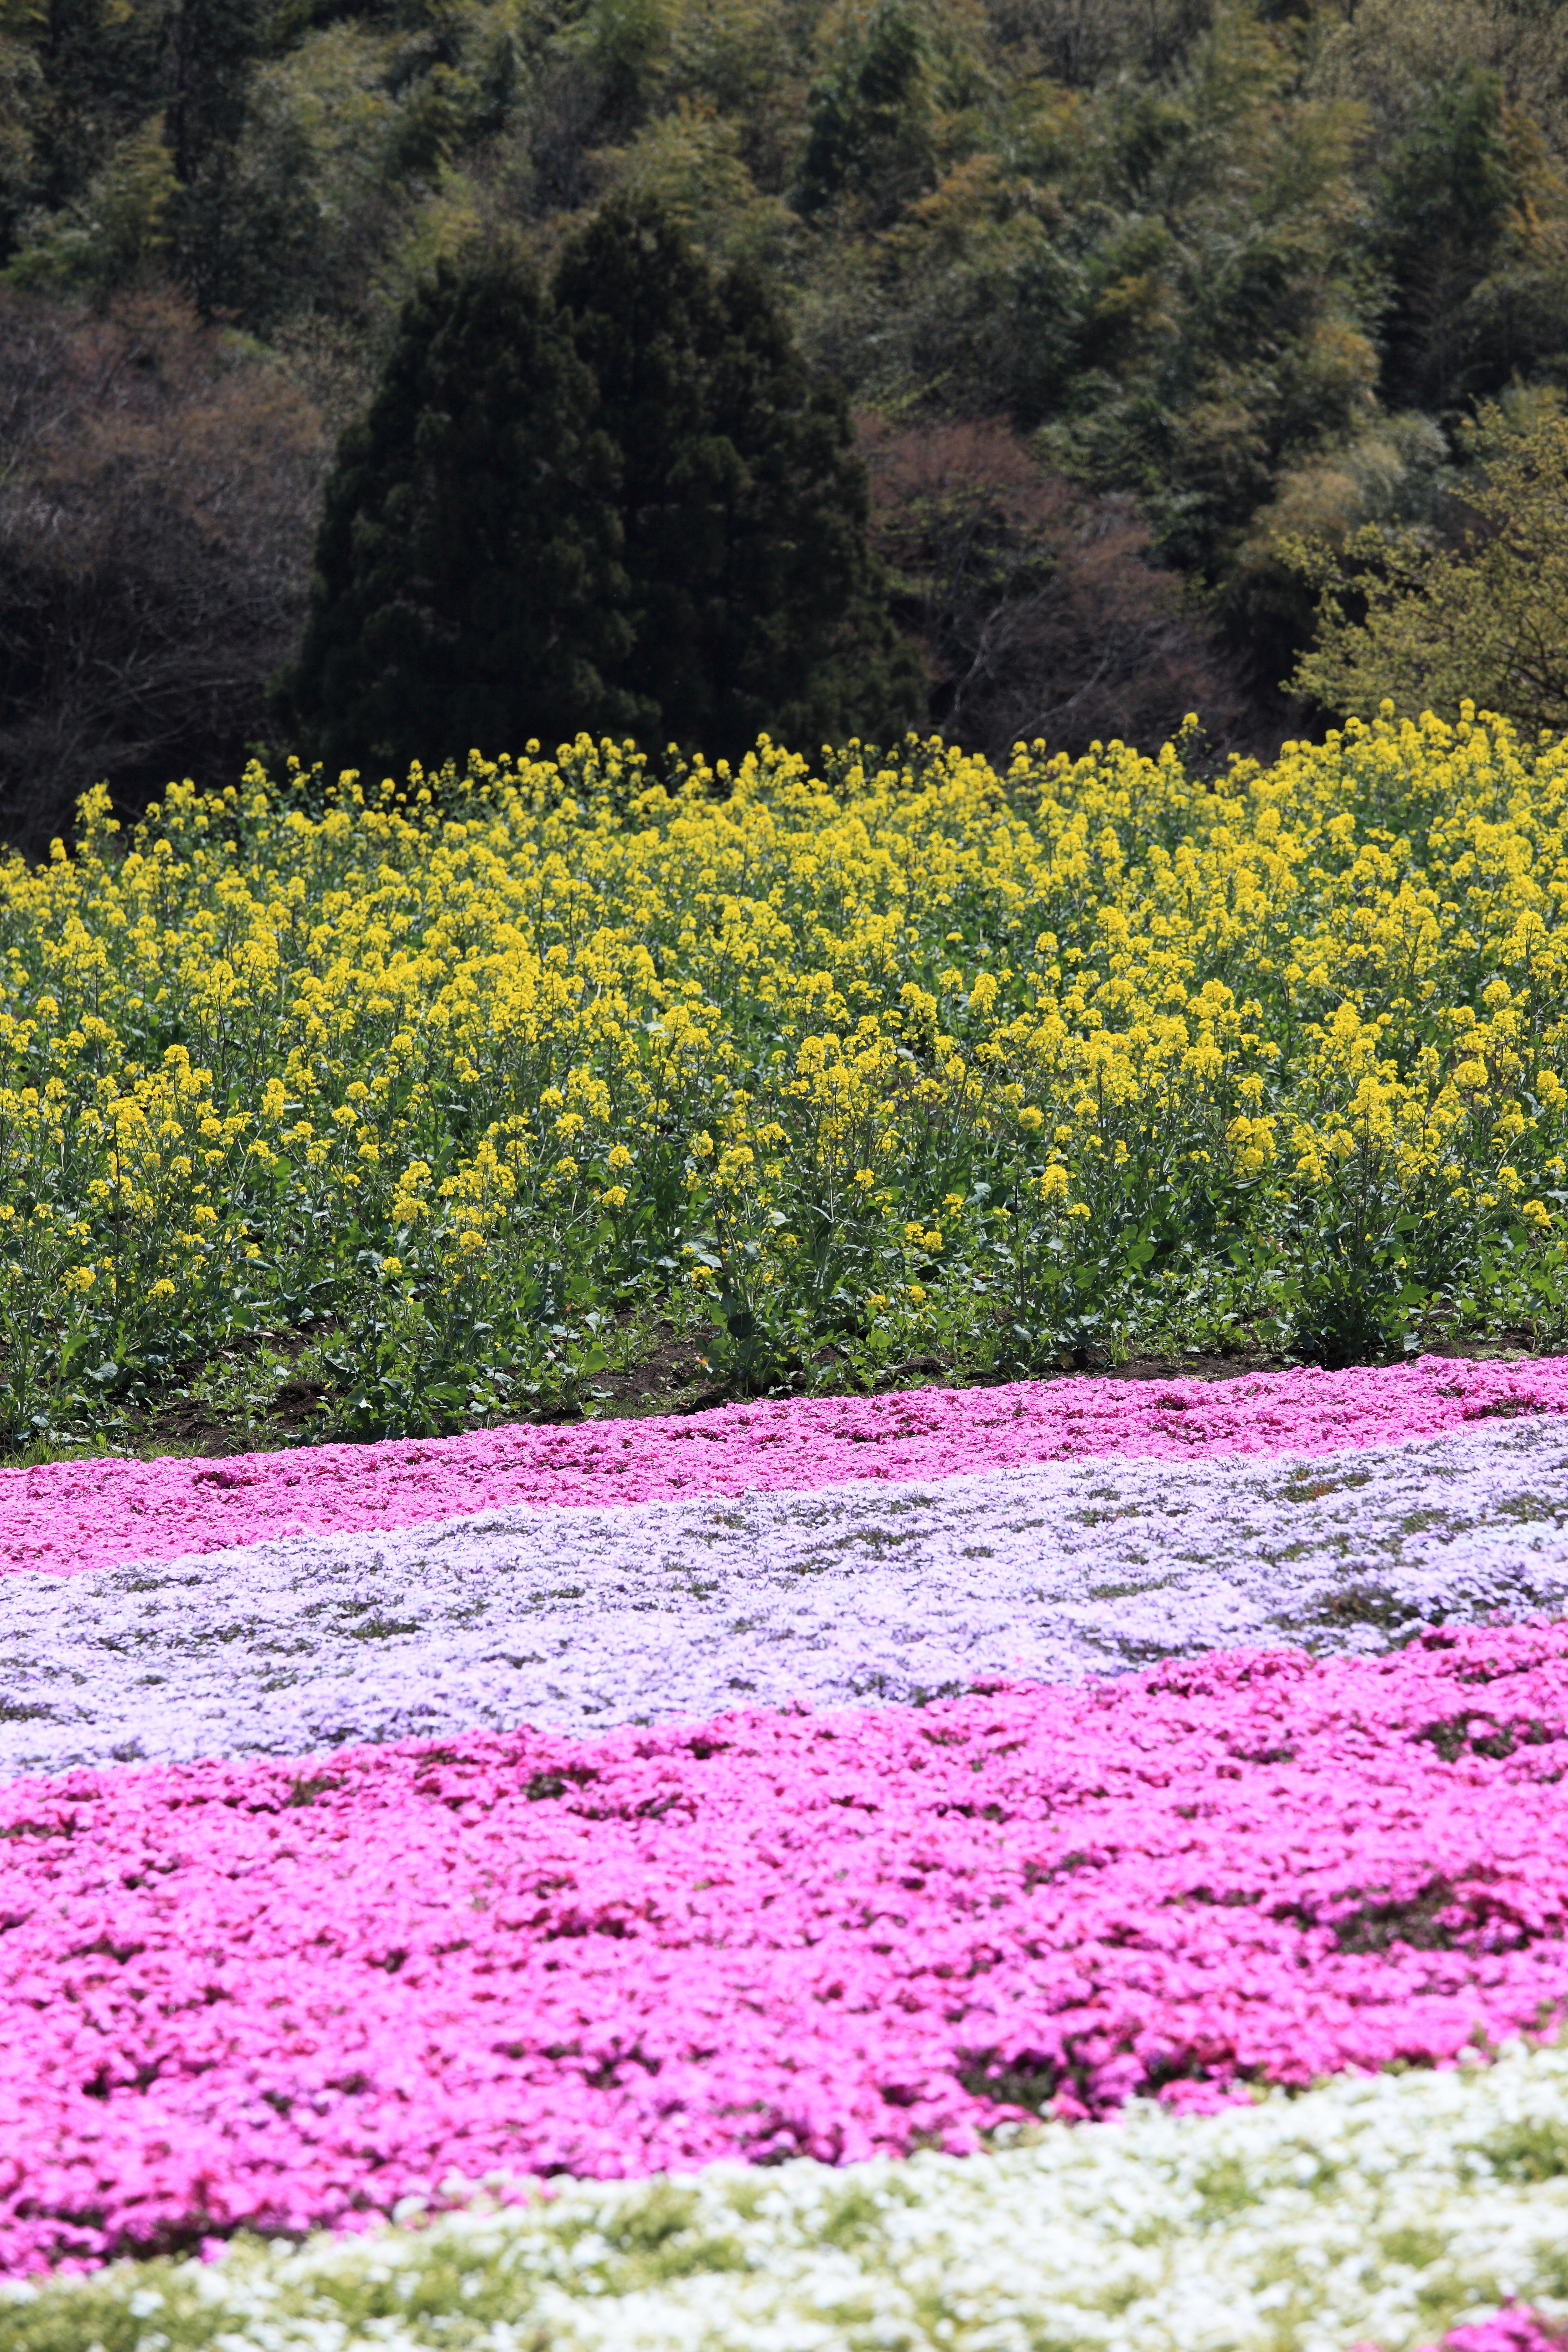
nature, plant, field, meadow, flower, high, flora, wildflower, cool image, 5d, hires, markii, brassica, hi, res, resolution, gunma, takasaki, mosspink, rapa, wildturnip, flowering plant, land plant